Buchimgae

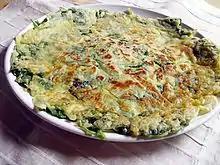
"Bang'a-buchimgae" (Korean mint pancake)

Buchimgae, or Korean pancake, refers broadly to any type of pan-fried ingredients soaked in egg or a batter mixed with other ingredients. More specifically, it is a dish made by pan-frying a thick batter mixed with egg and other ingredients until a thin flat pancake-shaped fritter is formed. It is also commonly eaten in Japanese households, where it is affectionately known as "chijimi" (チヂミ) or "Kego-yaki" (警固焼き).